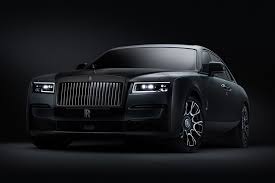
Label: noambulance